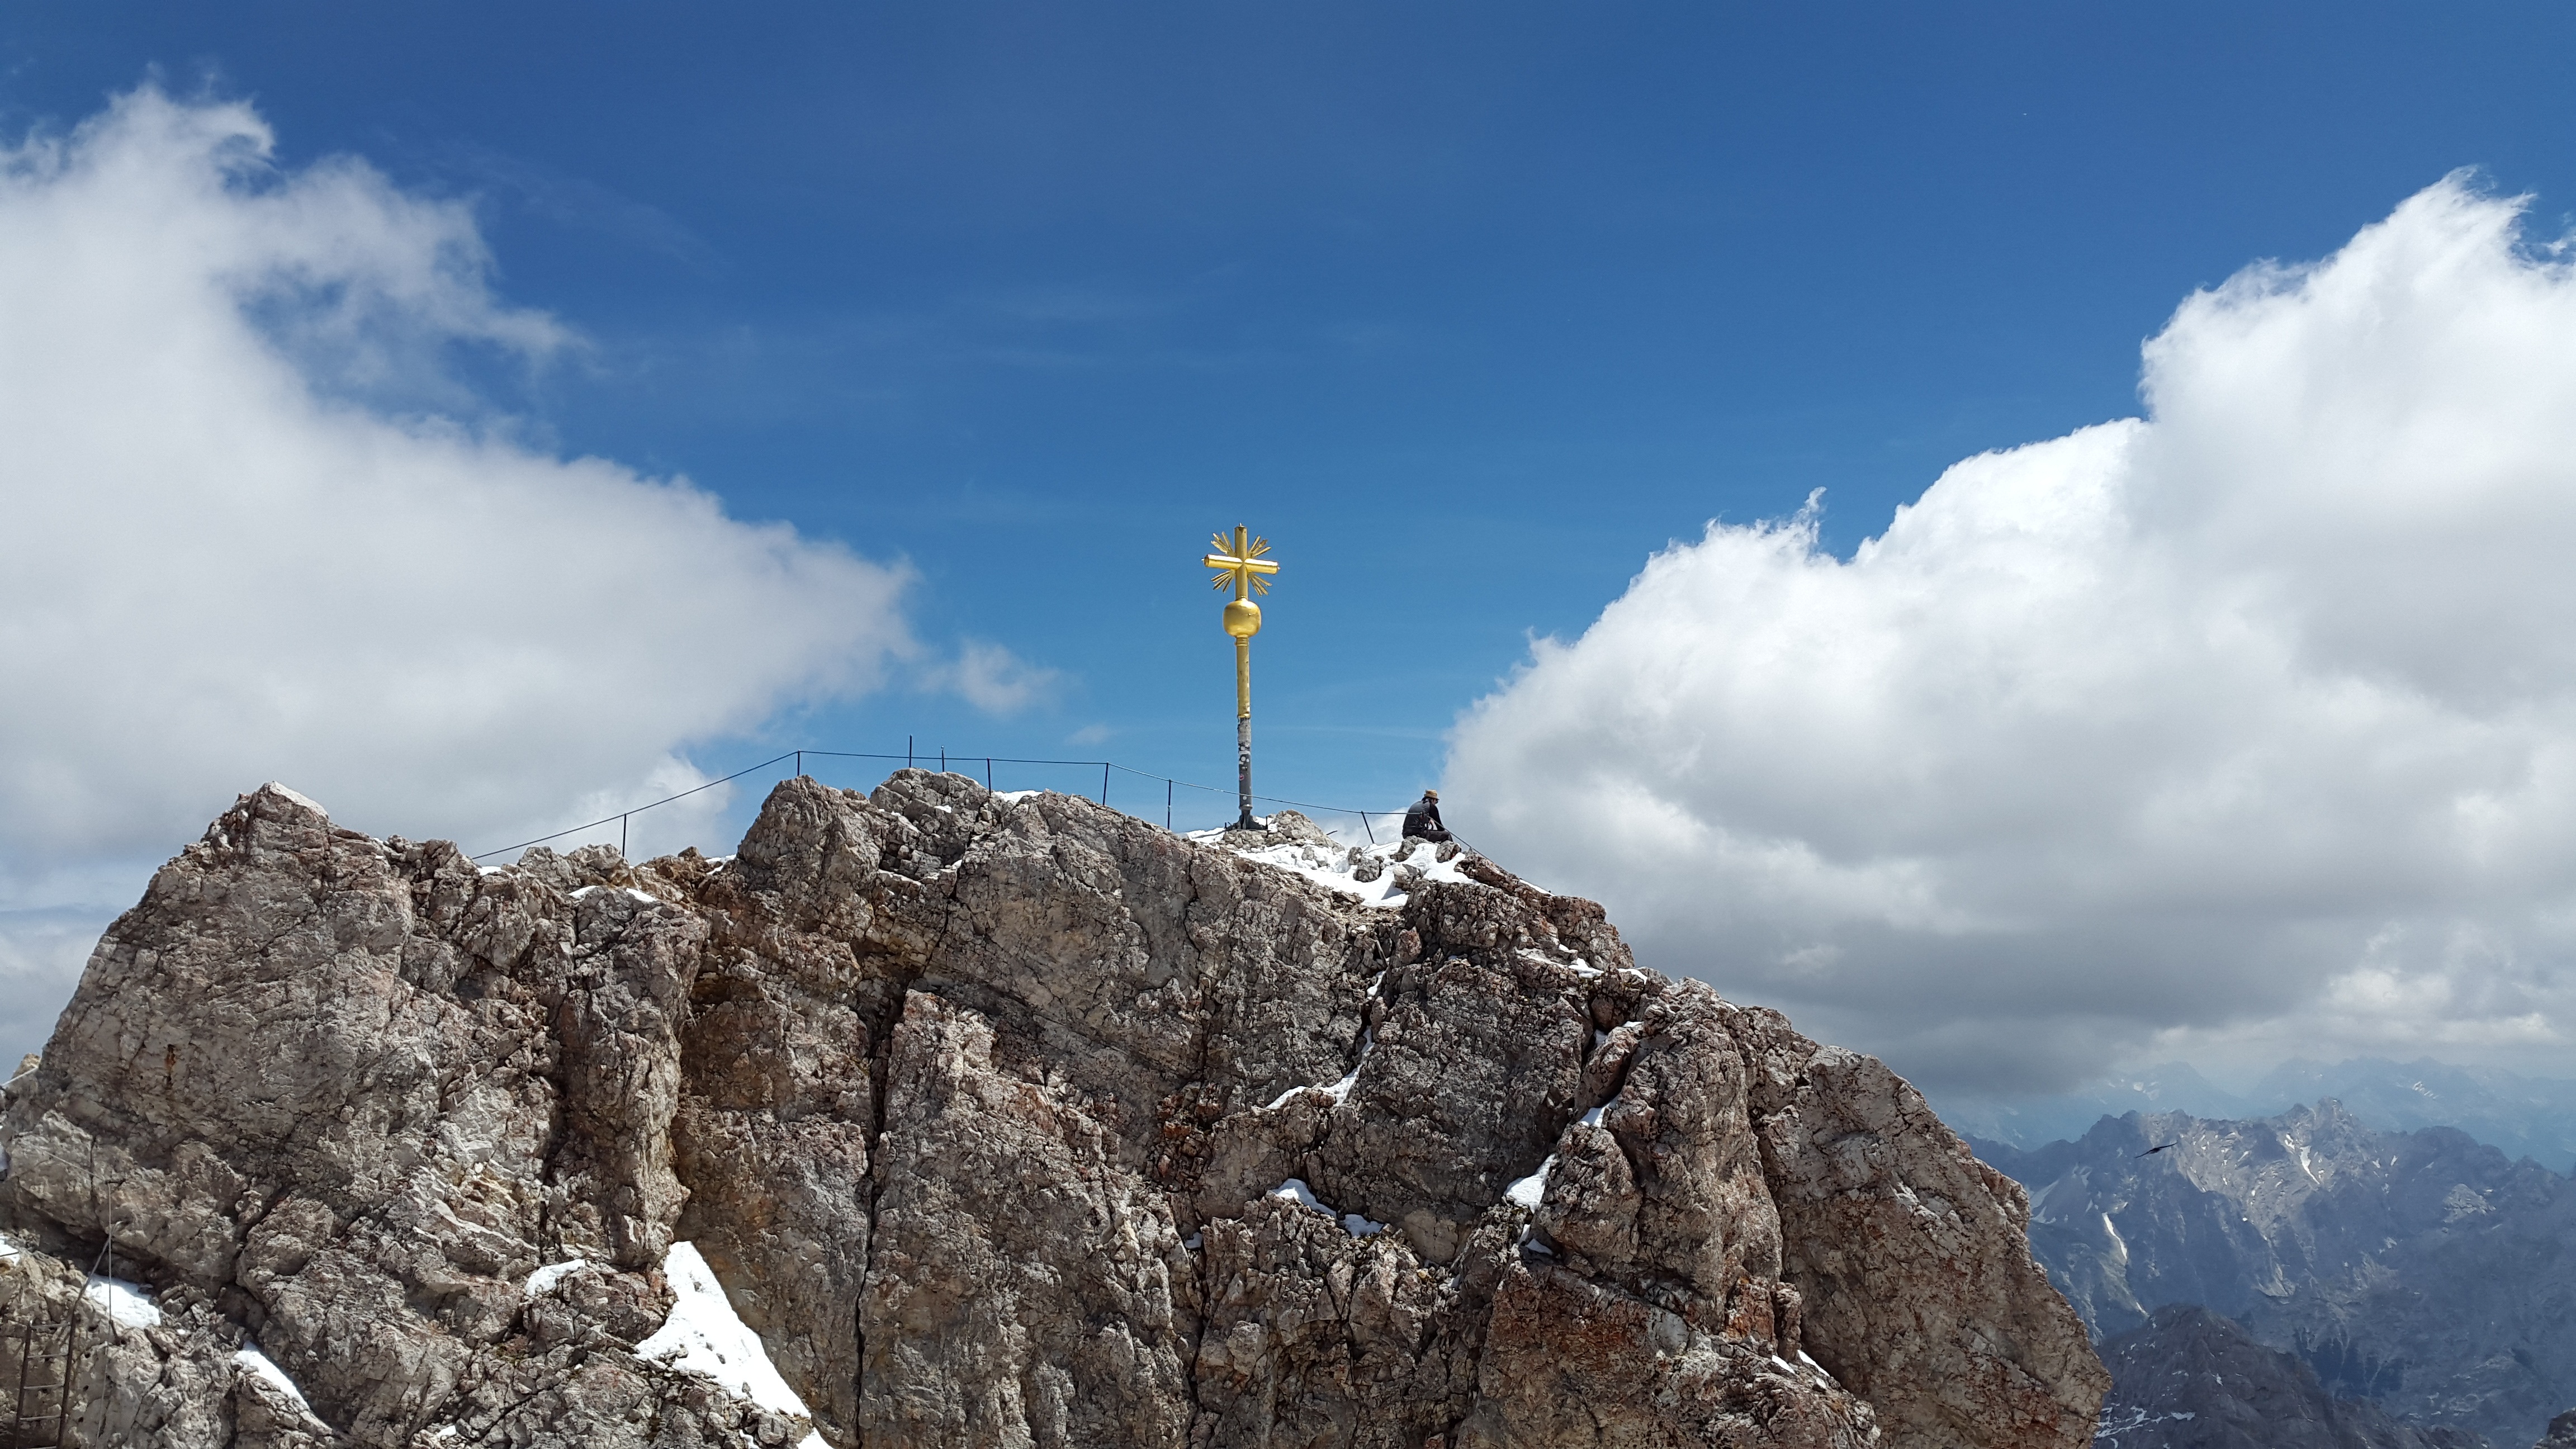
landscape, rock, walking, mountain, snow, cloud, sky, hill, adventure, view, mountain range, europe, alpine, rocky, steep, cross, ridge, summit, height, mountaineering, sports, mountains, alps, plateau, germany, zugspitze, landform, allg u, ostallg u, summit cross, outdoor recreation, zugspitze massif, geographical feature, mountainous landforms, weather stone, wetterstein massif